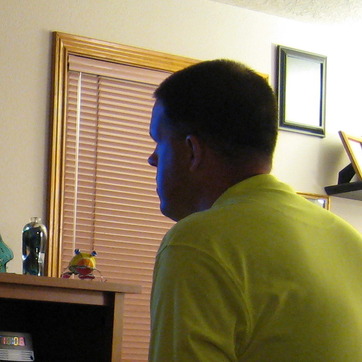
Material: skin